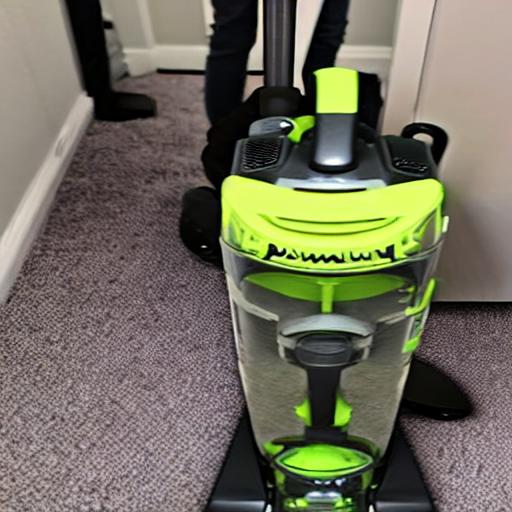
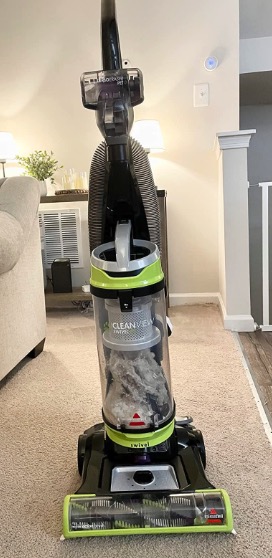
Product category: items_vacuum
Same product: no